Maryland State House

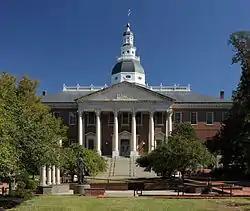
Maryland State House in Annapolis, Maryland

The Maryland State House is located in Annapolis, Maryland. It is the oldest U.S. state capitol in continuous legislative use, dating to 1772, and houses the Maryland General Assembly, plus the offices of the Governor and Lieutenant Governor. In 1783 and 1784 it served as the capitol building of the United States Congress of the Confederation, and is where Ratification Day, the formal end of the American Revolutionary War, occurred.